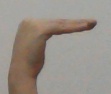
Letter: haa